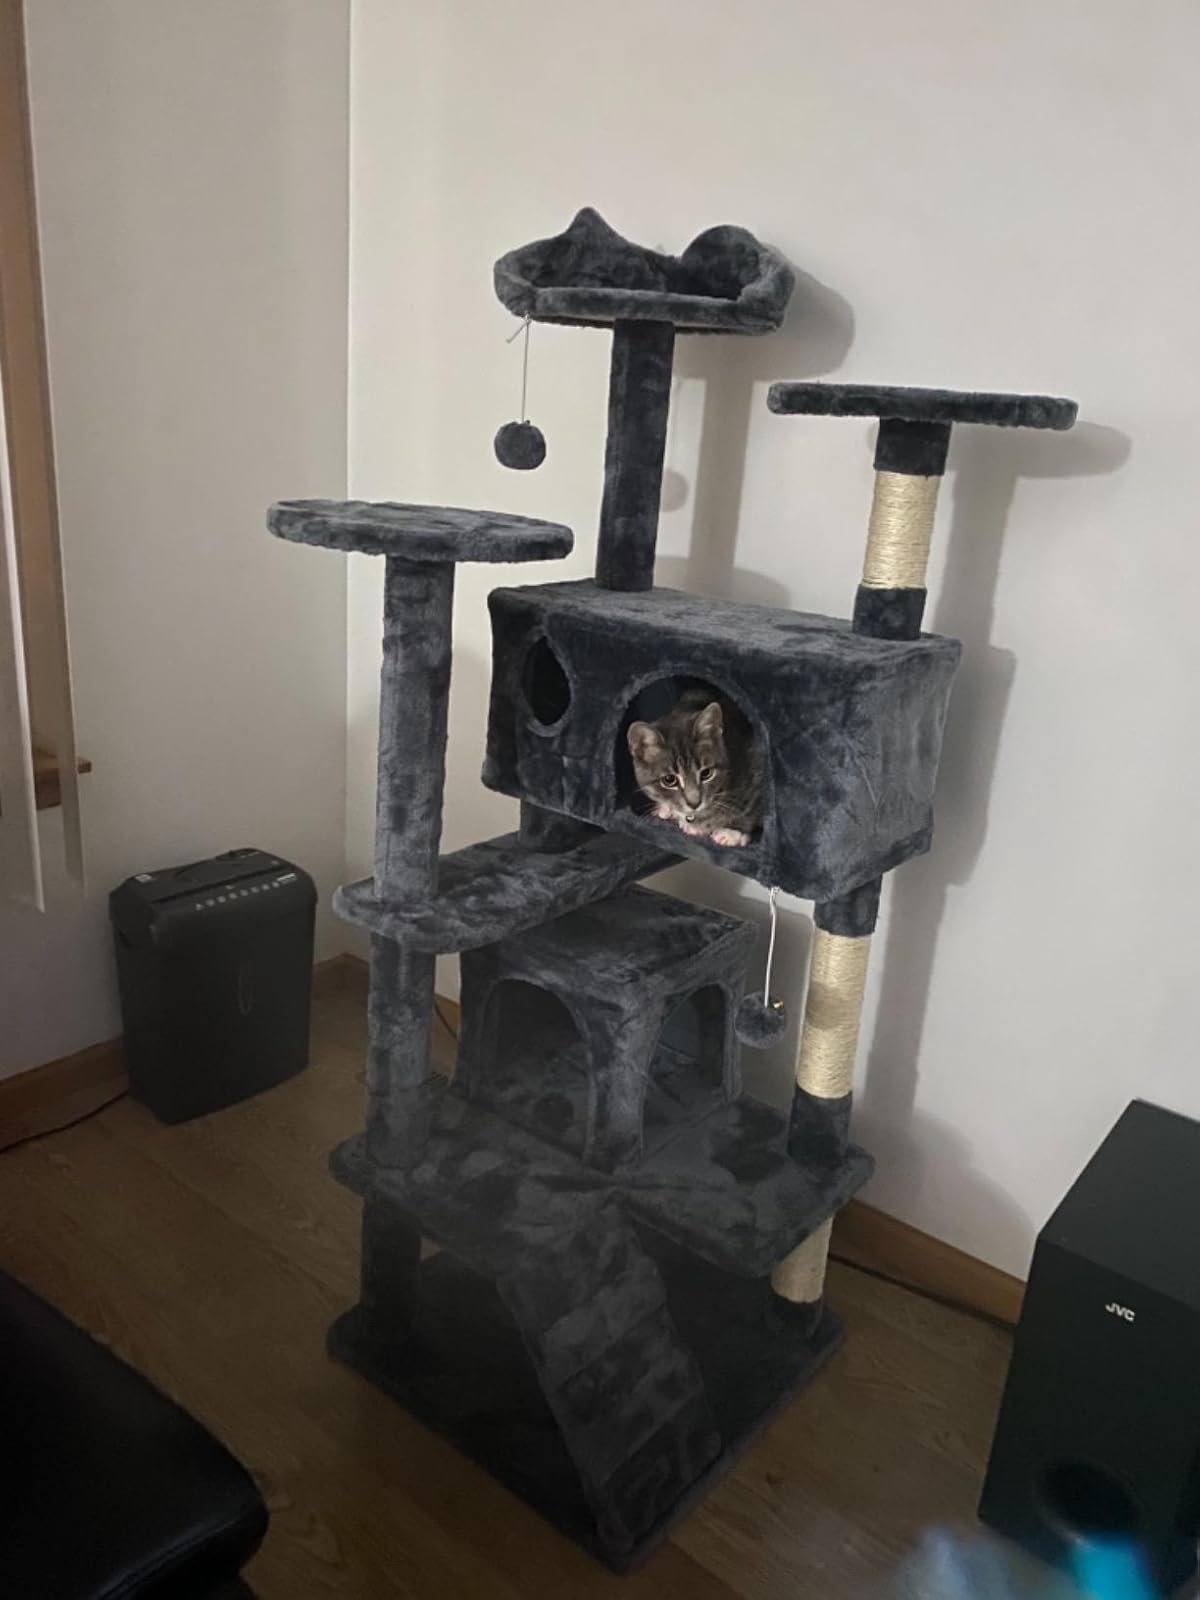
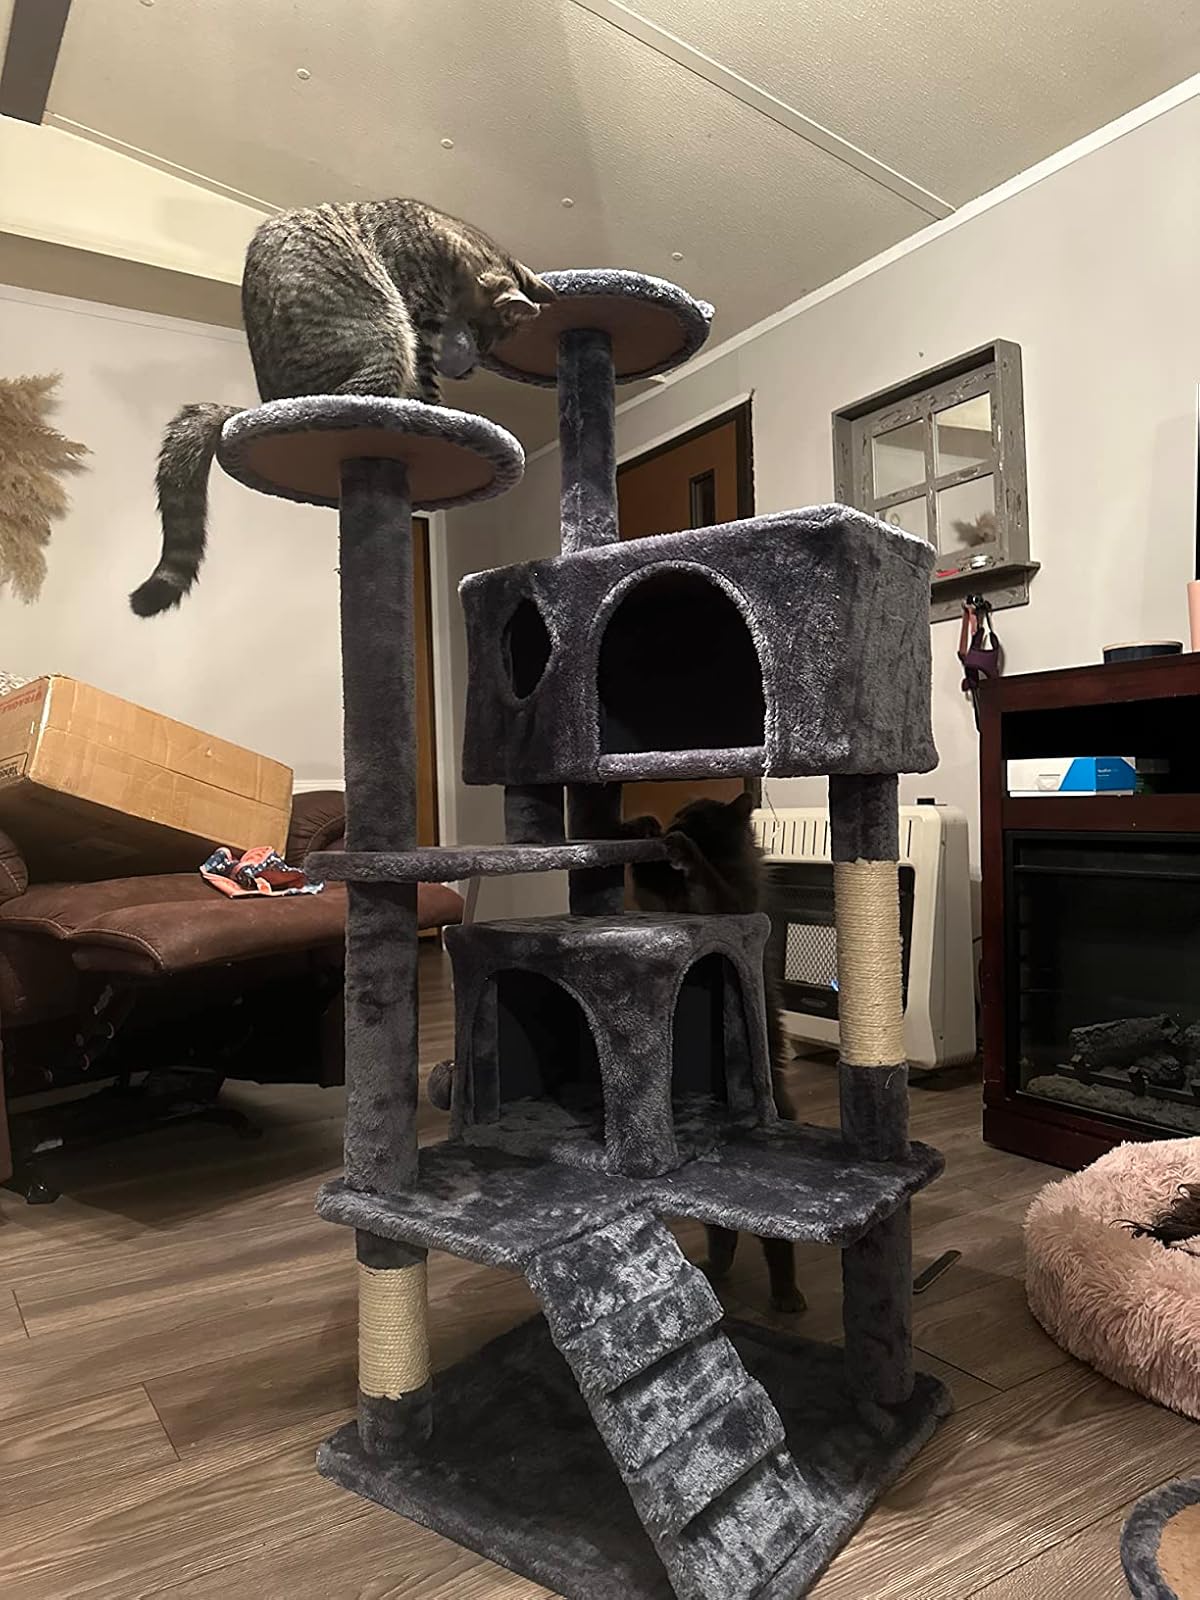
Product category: items_cat tree
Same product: yes